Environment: real
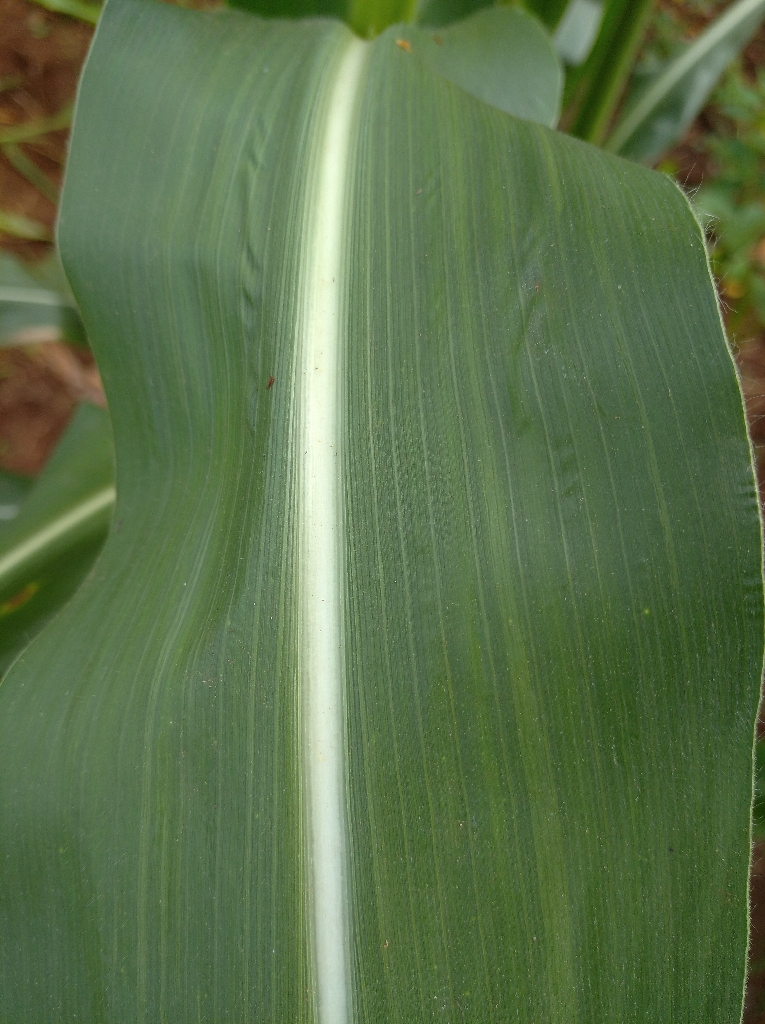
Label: healthy